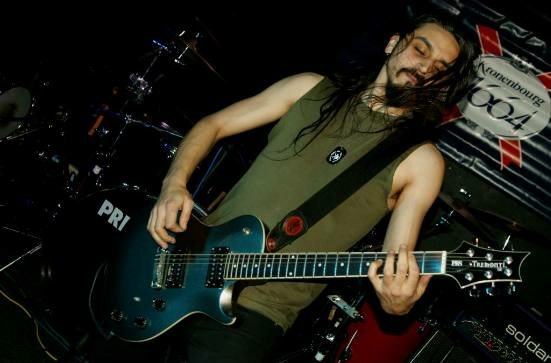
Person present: Yes